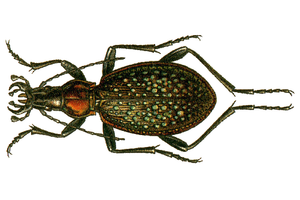
This file has been extracted from another file&#x3a